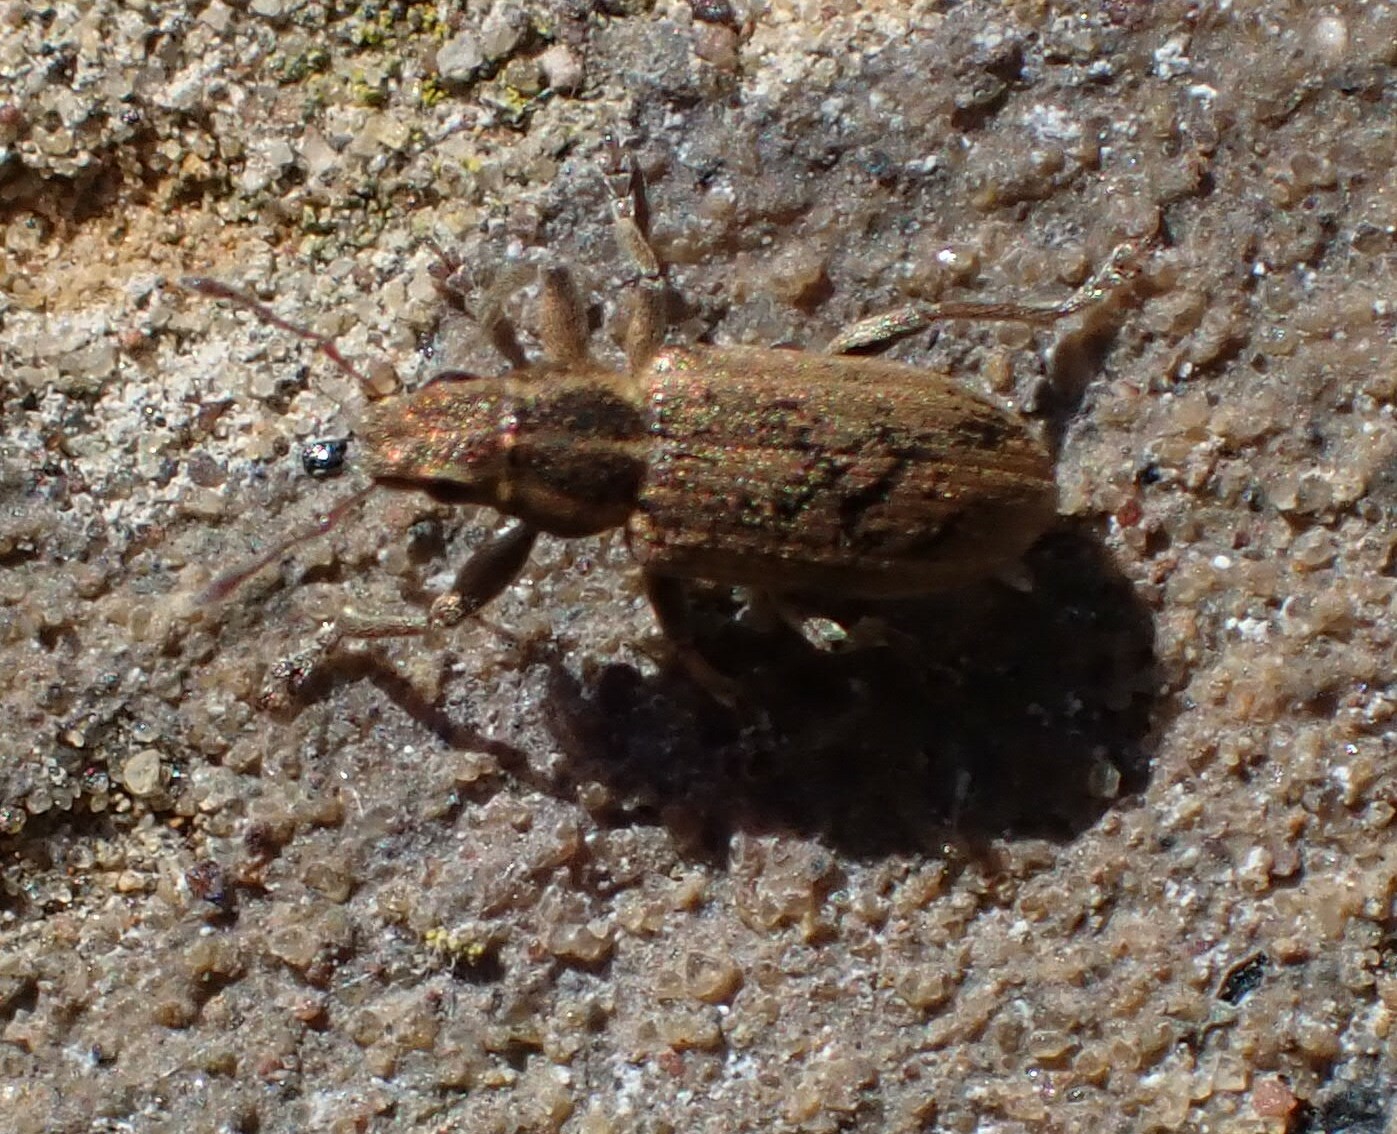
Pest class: pea_leaf_weevil